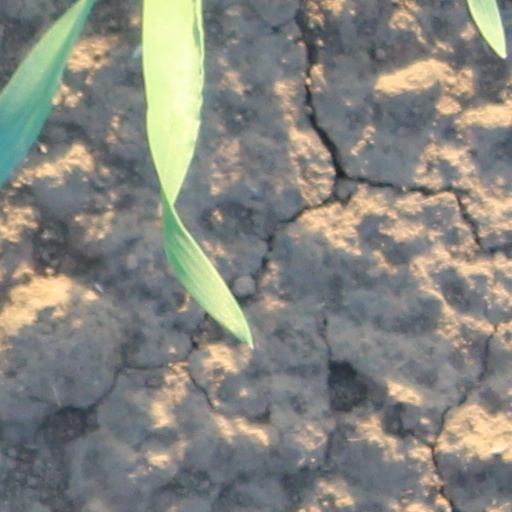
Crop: wheat